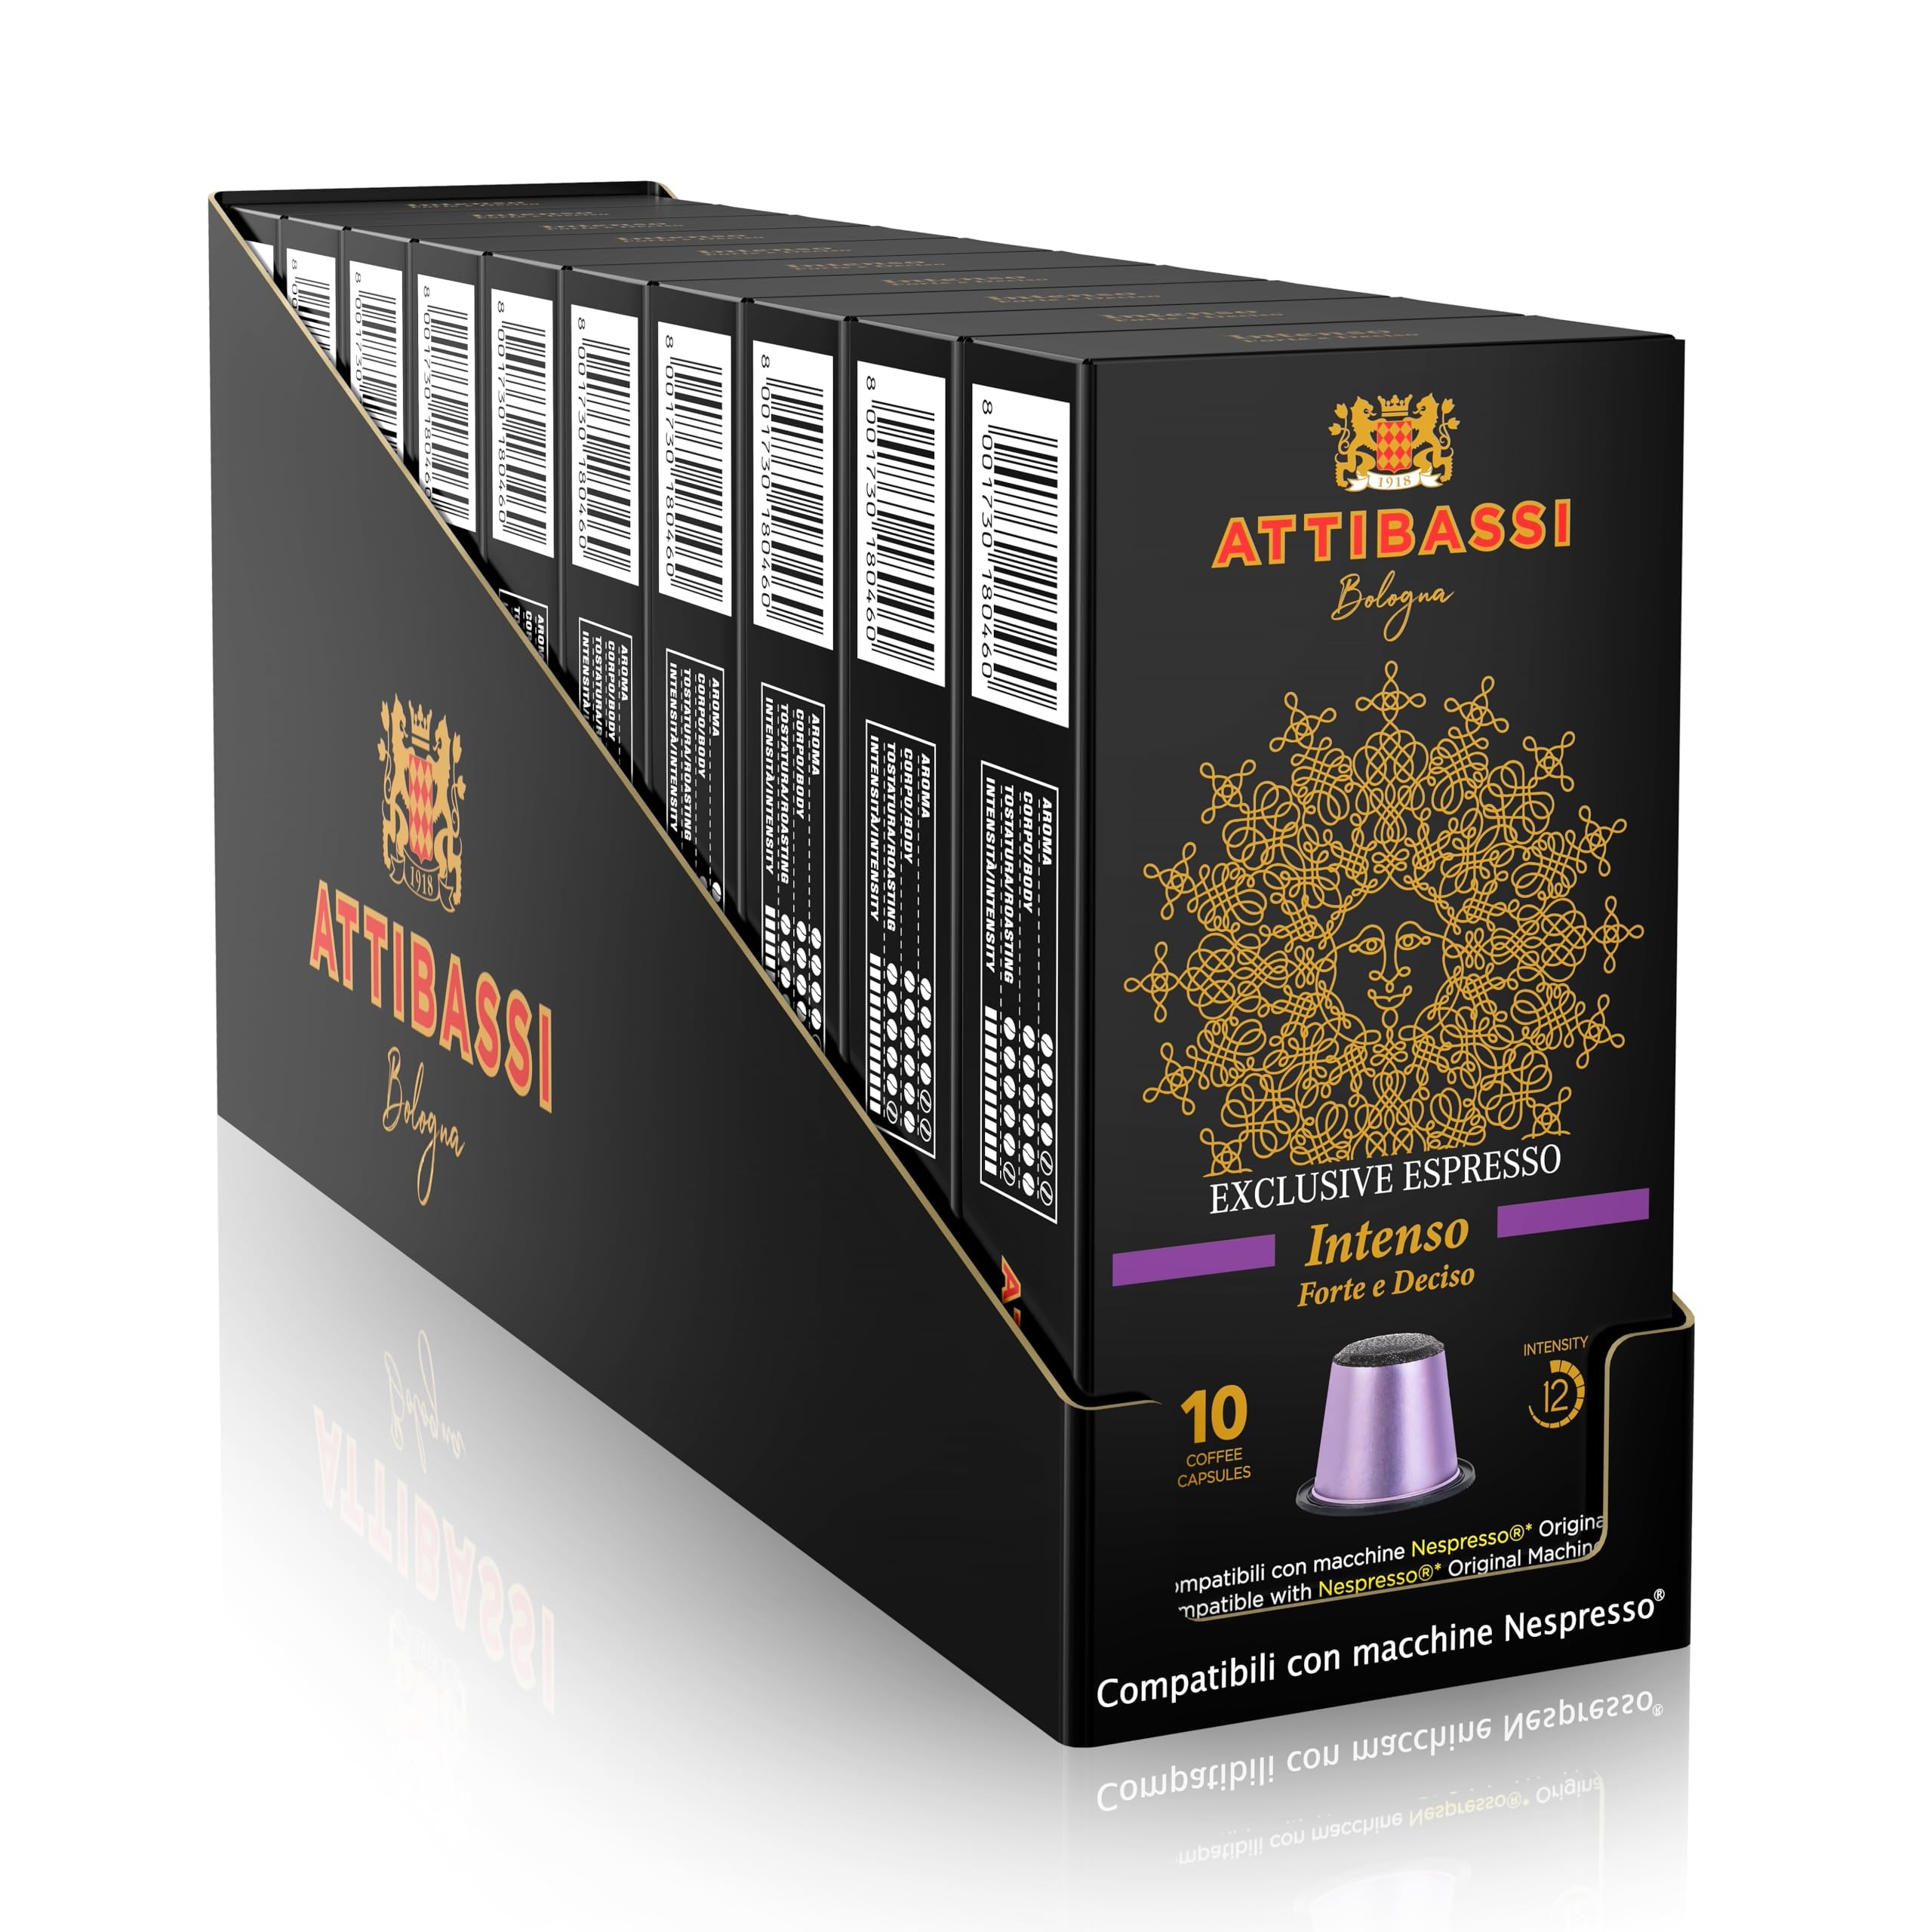
Item Name: Attibassi Italian Espresso Coffee Capsules Compatible with Original Machines, Intenso, 100 Pods
Bullet Point 1: 𝐈𝐍𝐓𝐄𝐍𝐒𝐎: Intenso blend's features, such as its dark roast and bold, robust flavor.
Bullet Point 2: 𝐏𝐑𝐄𝐌𝐈𝐔𝐌 𝐐𝐔𝐀𝐋𝐈𝐓𝐘: For espresso lovers who want to savor each sip, coffee pods are ideal. Capsules are heat-sealed for freshness and produced with premium-quality ingredients.
Bullet Point 3: 𝐄𝐗𝐐𝐔𝐈𝐒𝐈𝐓𝐄 𝐓𝐀𝐒𝐓𝐄: Attibassi coffee capsules arabica for an exquisite taste that stays true to its origin.
Bullet Point 4: 𝐑𝐄𝐅𝐈𝐍𝐄𝐃 𝐁𝐋𝐄𝐍𝐃𝐄𝐃: Best pods have been updated and come from the South American Arabica coffee region. That is a refined blend.
Bullet Point 5: 𝐏𝐄𝐑𝐅𝐄𝐂𝐓 𝐏𝐑𝐄𝐒𝐄𝐍𝐓: Intenso coffee is perfect for individuals who adore coffee. You can give your favorite person this coffee combo pack.
Bullet Point 6: 𝐒𝐀𝐓𝐈𝐒𝐅𝐀𝐂𝐓𝐈?𝐍 𝐆𝐔𝐀𝐑𝐀𝐍𝐓𝐄𝐄: We make the commercial commitment that you'll adore our premium coffee and back it up with a 60-day satisfaction guarantee. So go ahead and start shopping!
Value: 1.0
Unit: Count

Price: 32.95